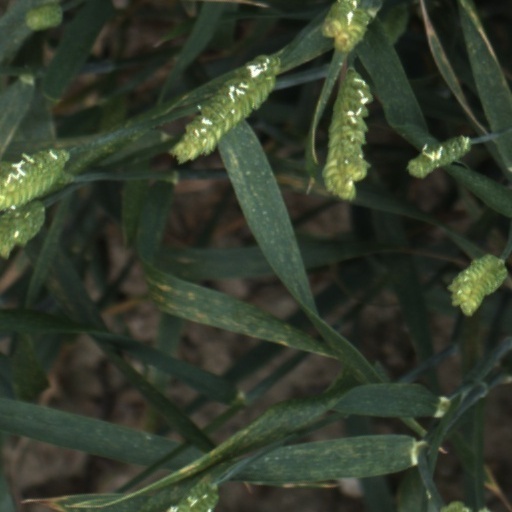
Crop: wheat